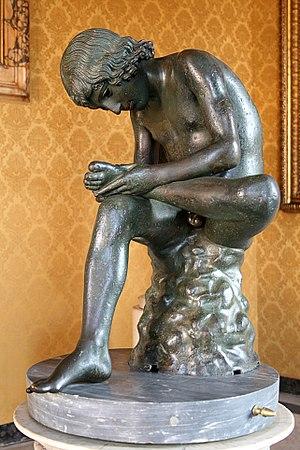
Détail du Tireur d'épine. Œuvre grecque hellénistique tardive d'après des modèles classiques et hellénistiques.